Sithara (singer)

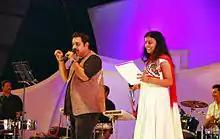
Sithara performing with Shankar Mahadevan at Wayanad Maholsavam 2012

Sithara started off her playback singing career in the year 2007 with the song Pammi Pammi in Vinayan's Malayalam film Athishayan. Formerly, she was the winner of several musical talent shows like Asianet Saptha Swarangal (2004), Kairali TV Gandharva Sangeetham (Seniors) and Jeevan TV Voice 2004. She also won Jeevan TV's 20 million Apple Megastars in 2008. She has gained a good reputation as a devoted Ghazal singer and a passionate stage performer of other vocal genres. She has worked with noted composers like Ouseppachan, M. Jayachandran, G. V. Prakash Kumar, Prashant Pillai, Gopi Sundar, Bijibal, Shaan Rahman and rendered her voice to over 300 film songs including Malayalam and other Indian languages. Her works are of various genres.